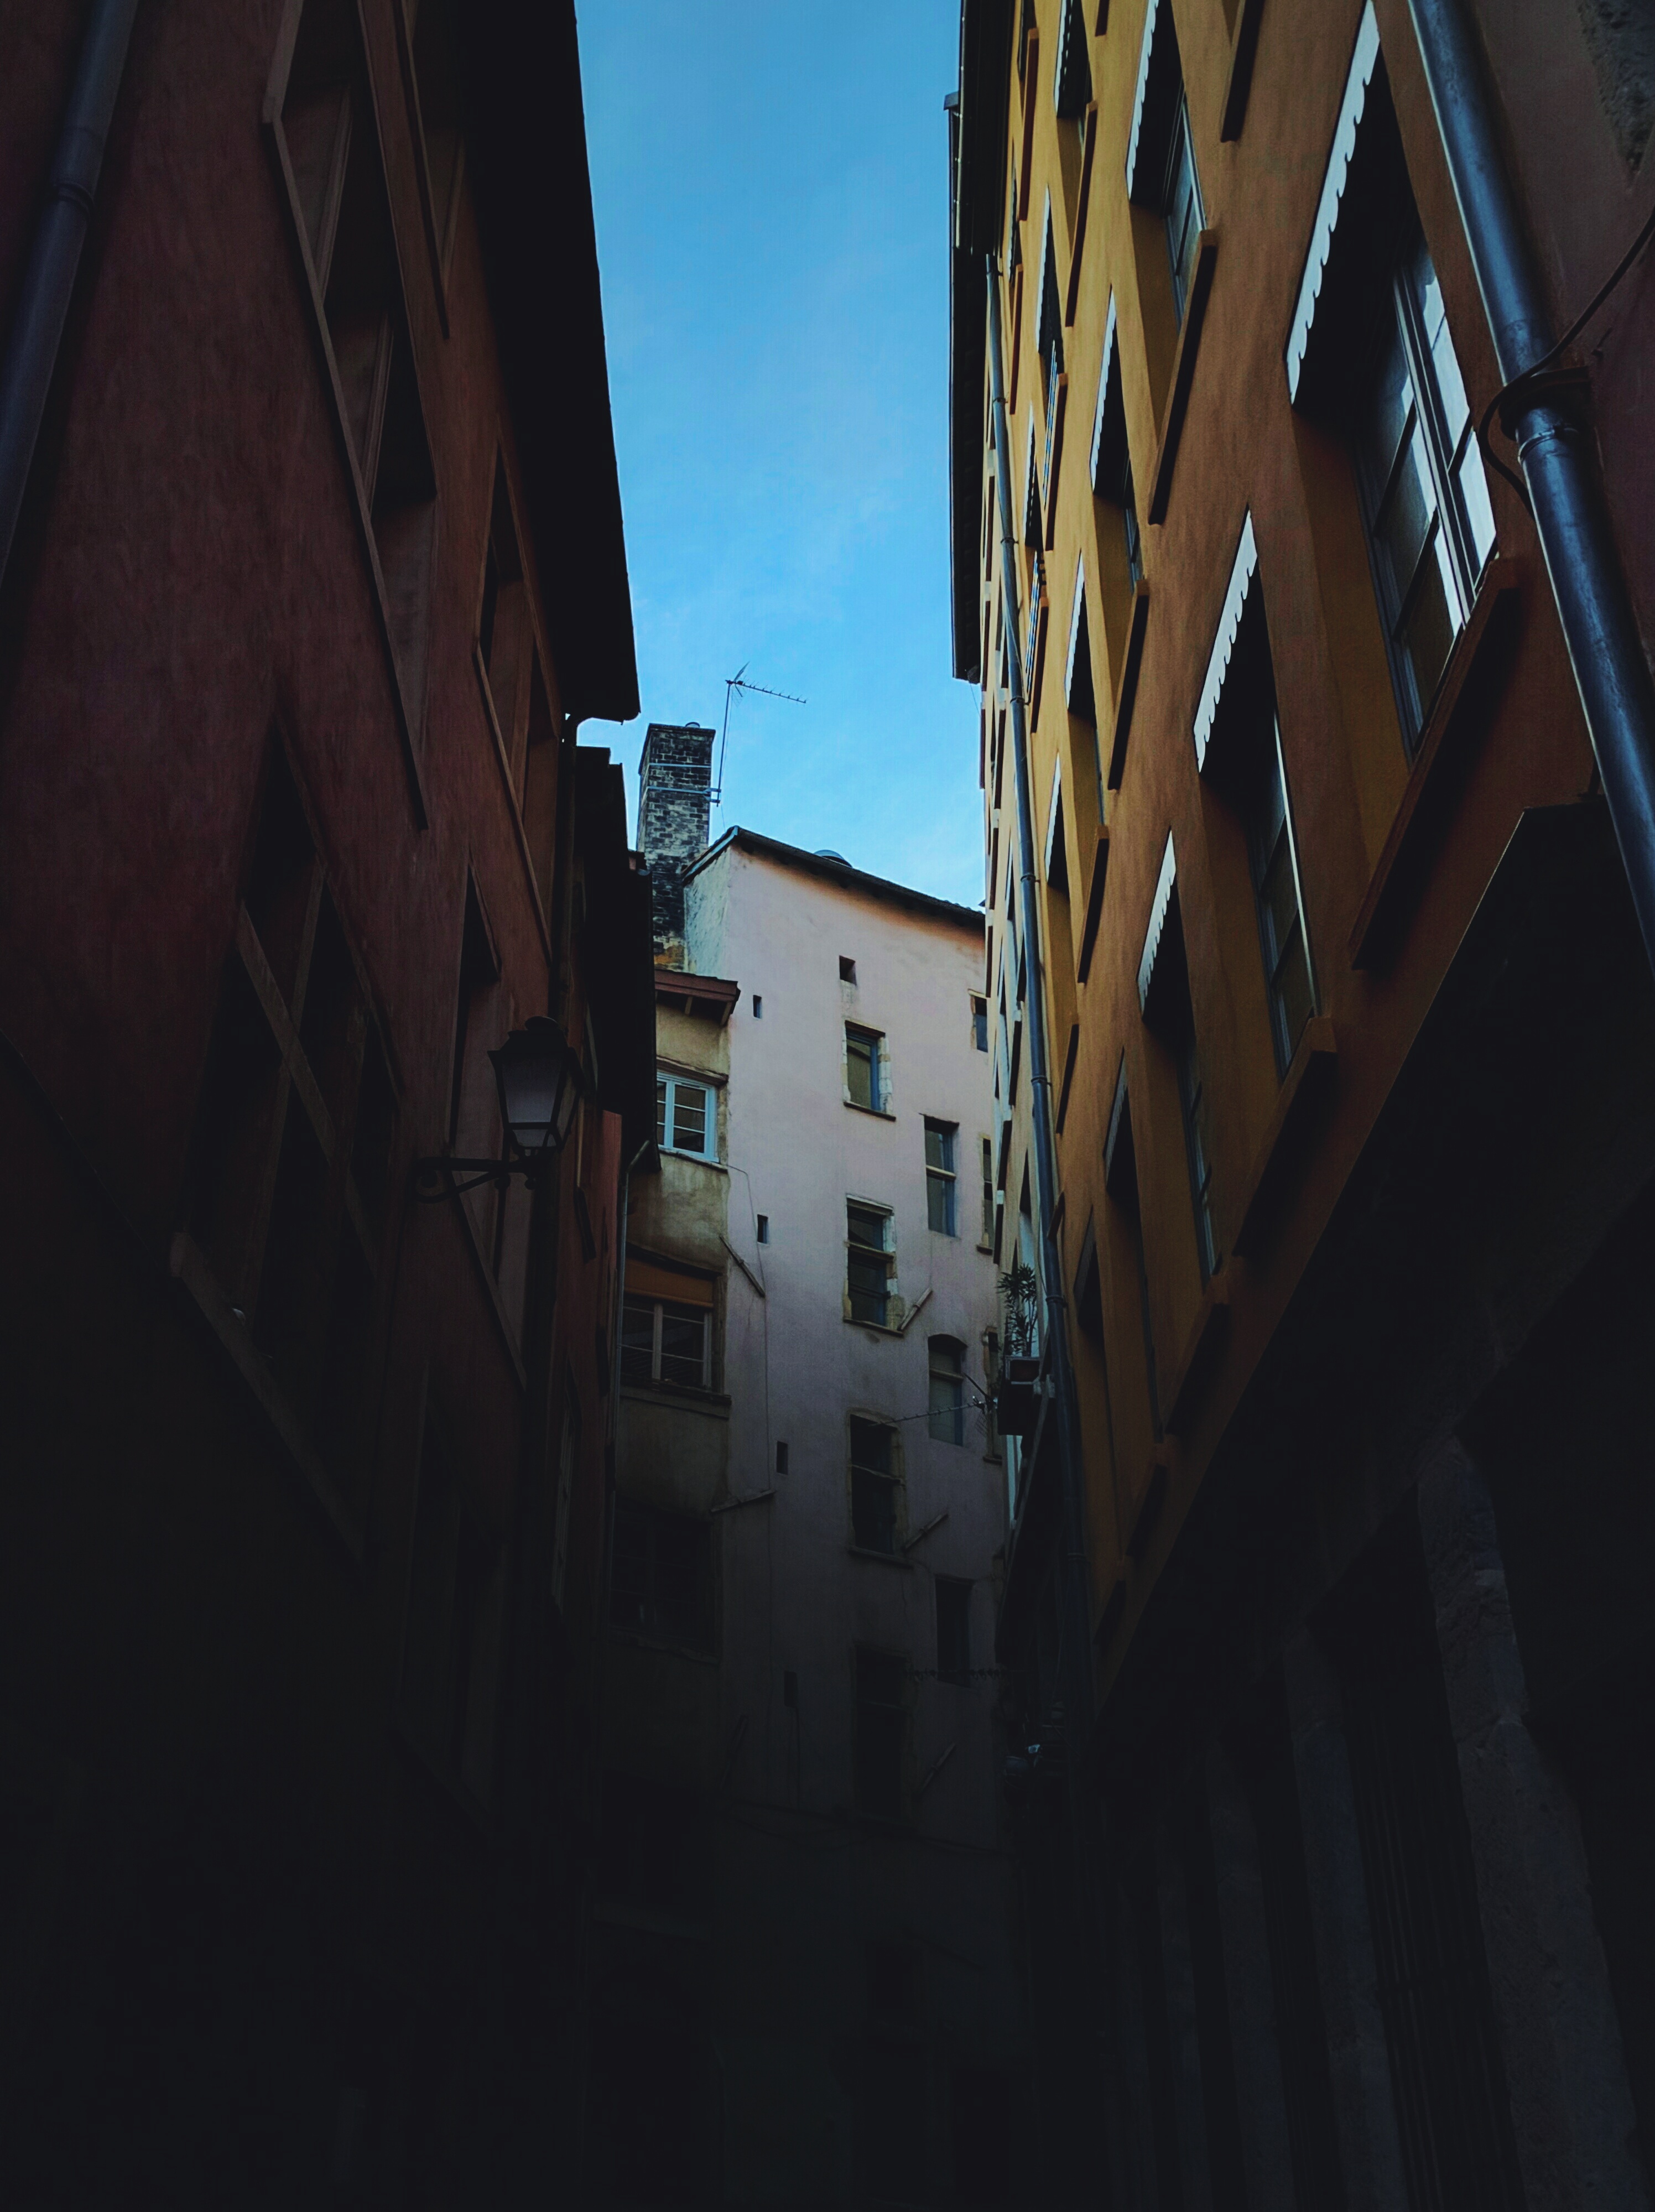
light, road, street, night, house, sunlight, alley, evening, reflection, color, darkness, blue, infrastructure, shape